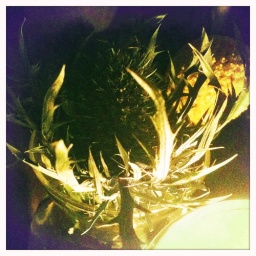
The national flower of Scotland. The floral display at each table at a Scottish restaurant in the Lower East Side.